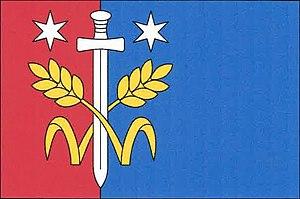
Třebovle est une commune du district de Kolín, dans la région de Bohême-Centrale, en République tchèque. Sa population s'élevait à 541 habitants en 2020.